1963 Targa Florio

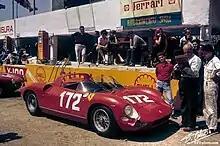
Despite an impressive start, the Ferrari 250 P No 172 of Mairesse/Scarfiotti had to retire for a crash after four laps

The 47° Targa Florio took place on 5 May 1963, on the Circuito Piccolo delle Madonie, Sicily (Italy). Porsche took the overall victory, marking the beginning of its dominance at the event which – apart from 1965 – will last until 1971.